Grim Fandango

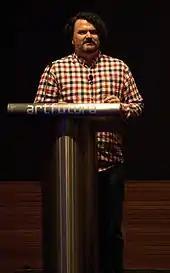
A middle aged Caucasian man with dark hair speaks from a lectern.

"Grim Fandango" development was led by project leader Tim Schafer, co-designer of "Day of the Tentacle" and creator of "Full Throttle" and the more recent "Psychonauts" and "Brütal Legend". Schafer had conceived a Day of the Dead-themed adventure before production of "Full Throttle" began, and he submitted both concepts to LucasArts for approval at the same time. "Full Throttle" was accepted instead because of its greater mainstream appeal; it became a hit and opened the way for Schafer to create "Grim Fandango". "" noted that the pitching process for "Grim Fandango" was "a breeze" because of Schafer's earlier success, despite the new project's unusual theme.